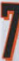
Number: 7